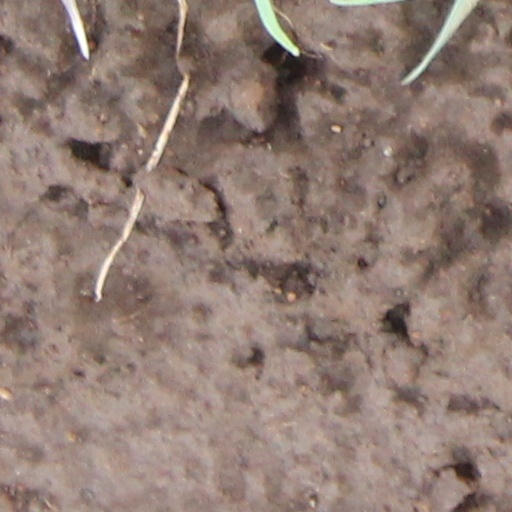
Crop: wheat